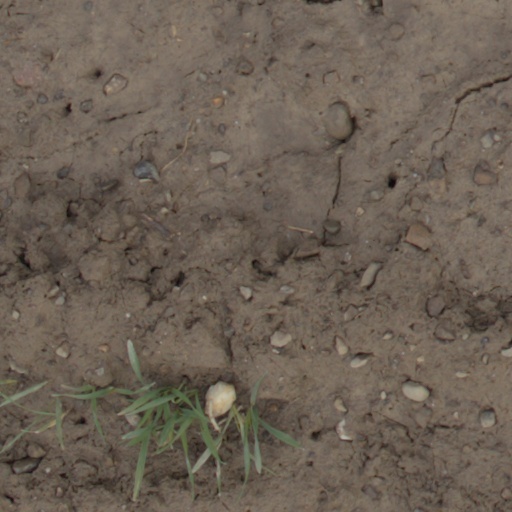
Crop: wheat